Stéphane Henchoz

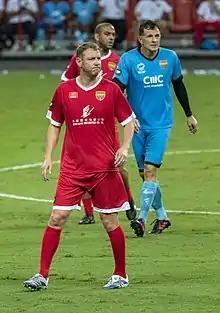
Henchoz (foreground) in 2017

Stéphane Henchoz (born 7 September 1974) is a Swiss football coach and a former professional player who played as a centre-back, most notably for the English club Liverpool. He was capped 72 times and played for the Switzerland national team from his debut in 1993, and played at Euro 1996 and Euro 2004.